Wyatt Earp's Revenge

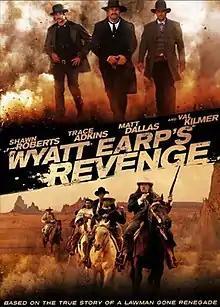
film poster

Wyatt Earp's Revenge is a 2012 American Western film about the legendary lawman Wyatt Earp.